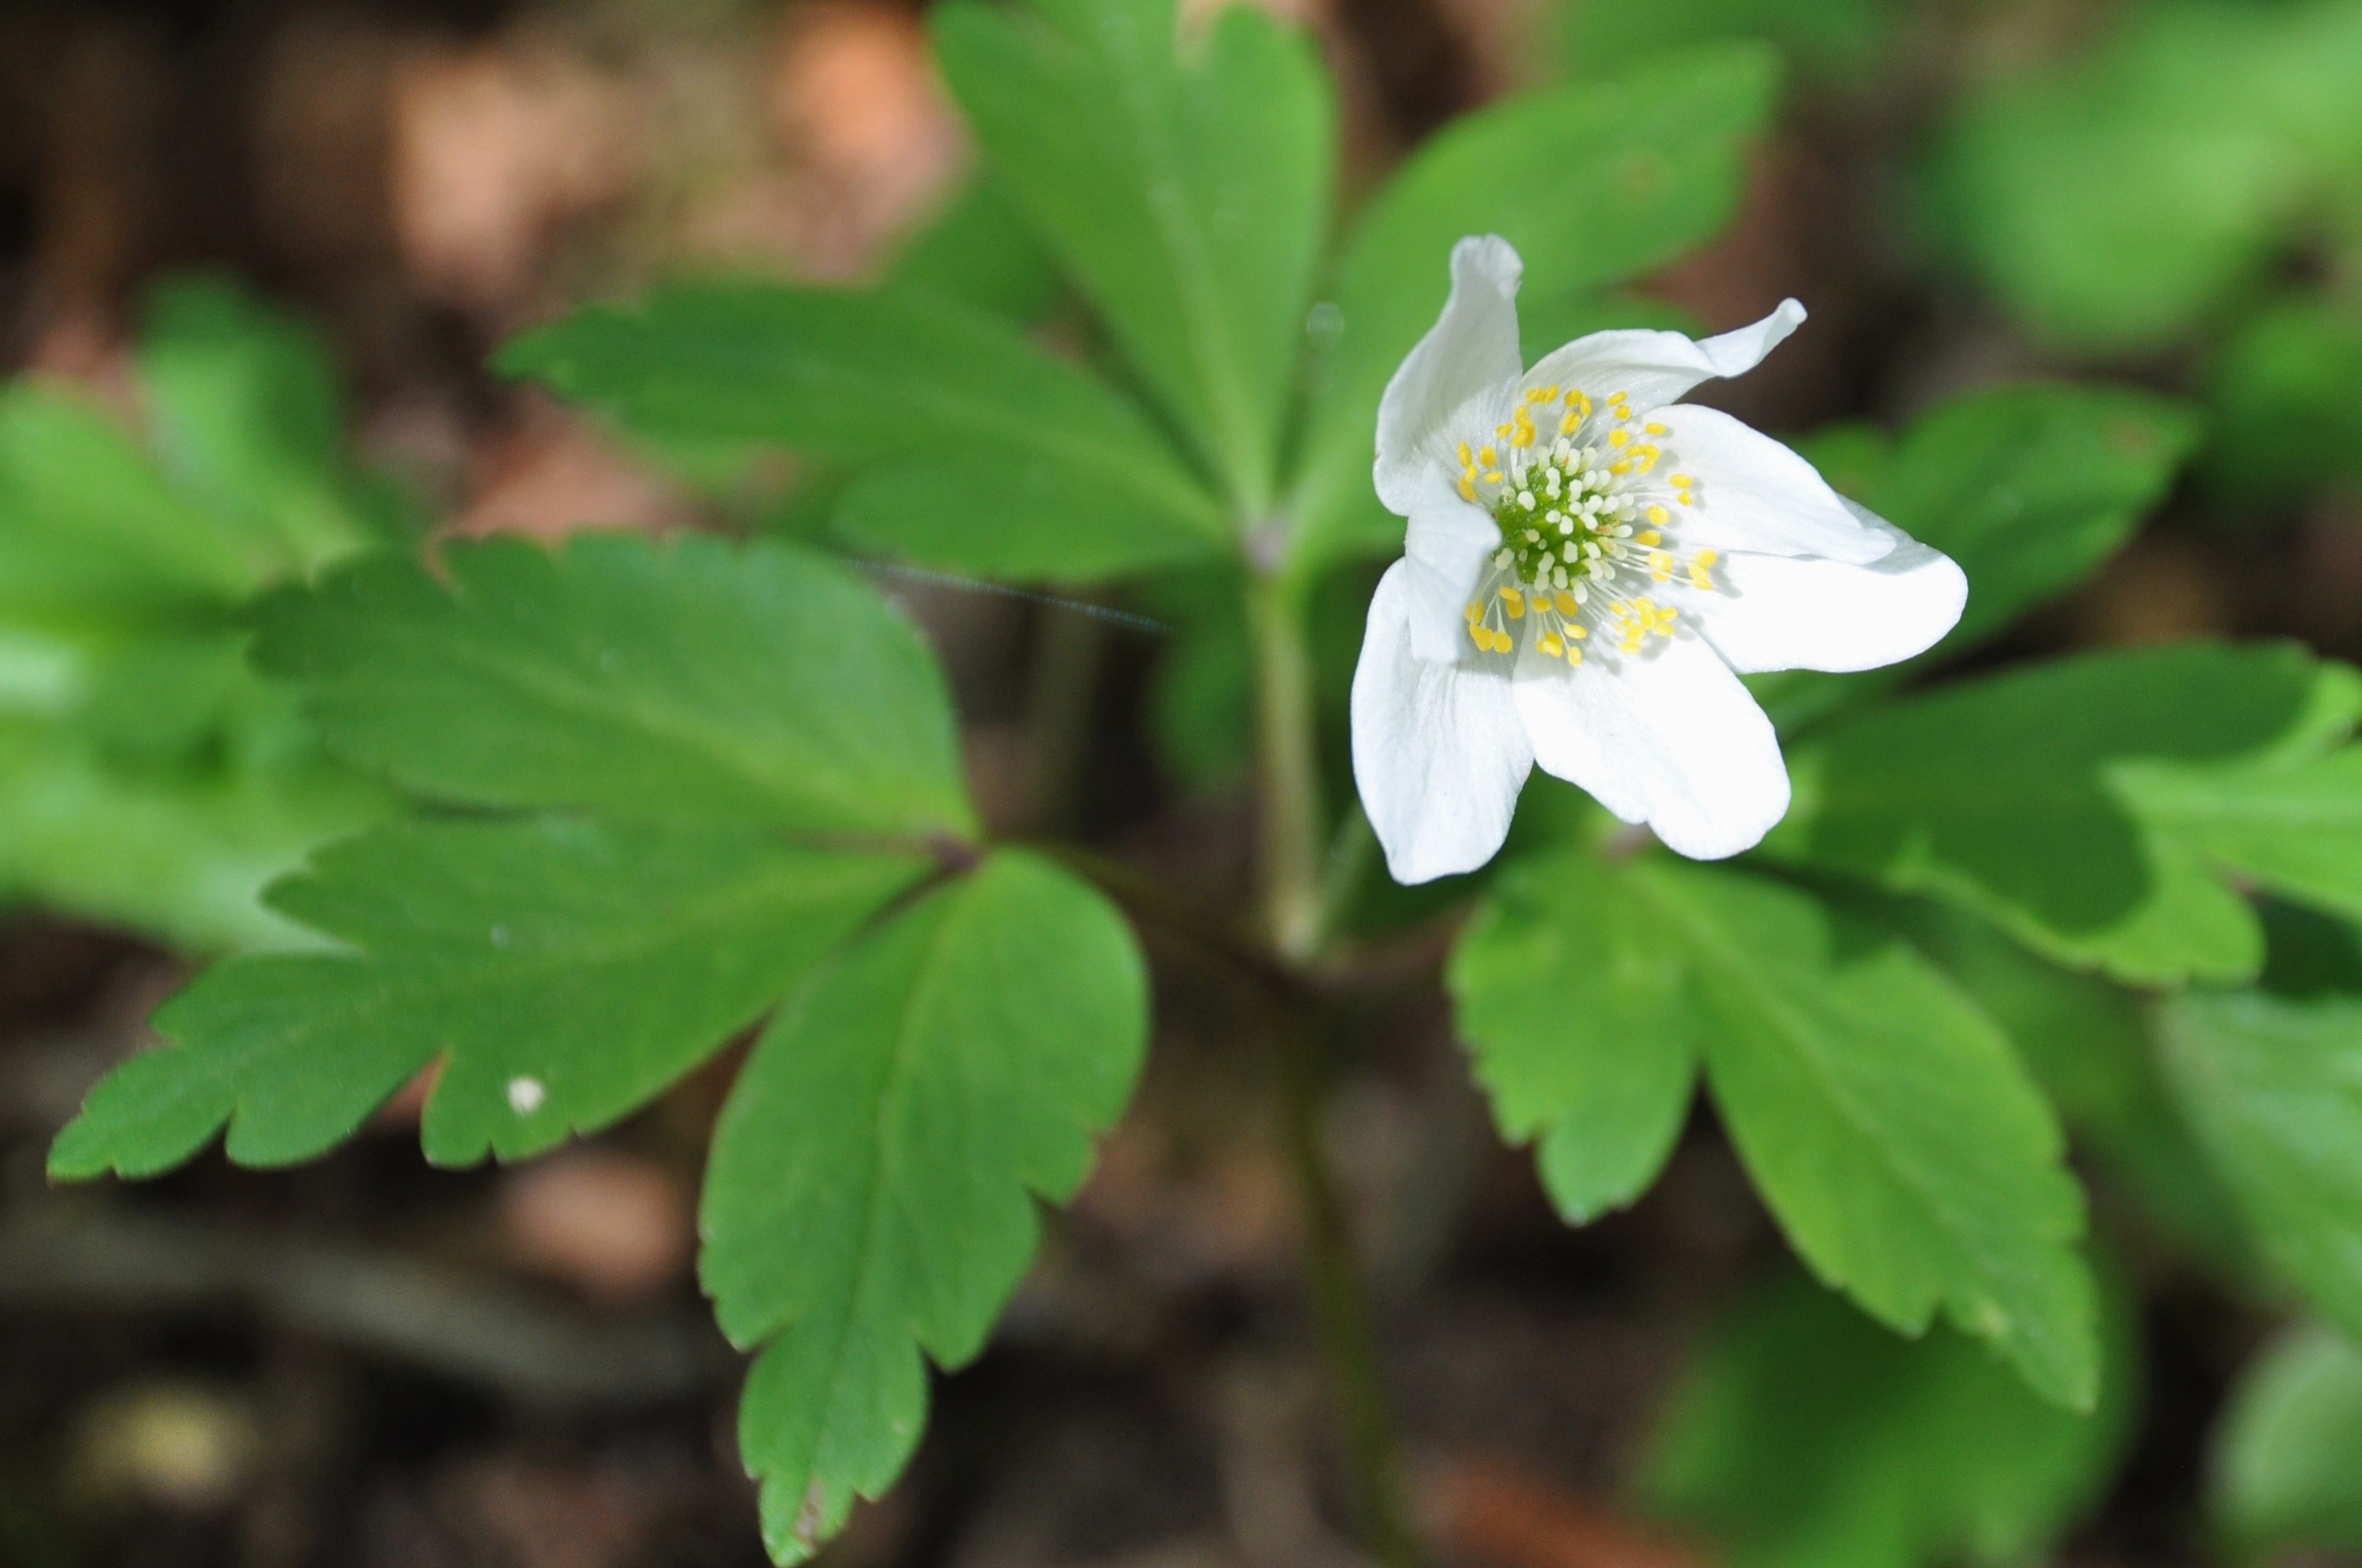
forest, blossom, plant, wood, white, leaf, flower, foliage, green, produce, botany, flora, wild flower, white flower, wildflower, wild flowers, geranium, shrub, undergrowth, macro photography, white flowers, flowering plant, flower wood, land plant, geraniales